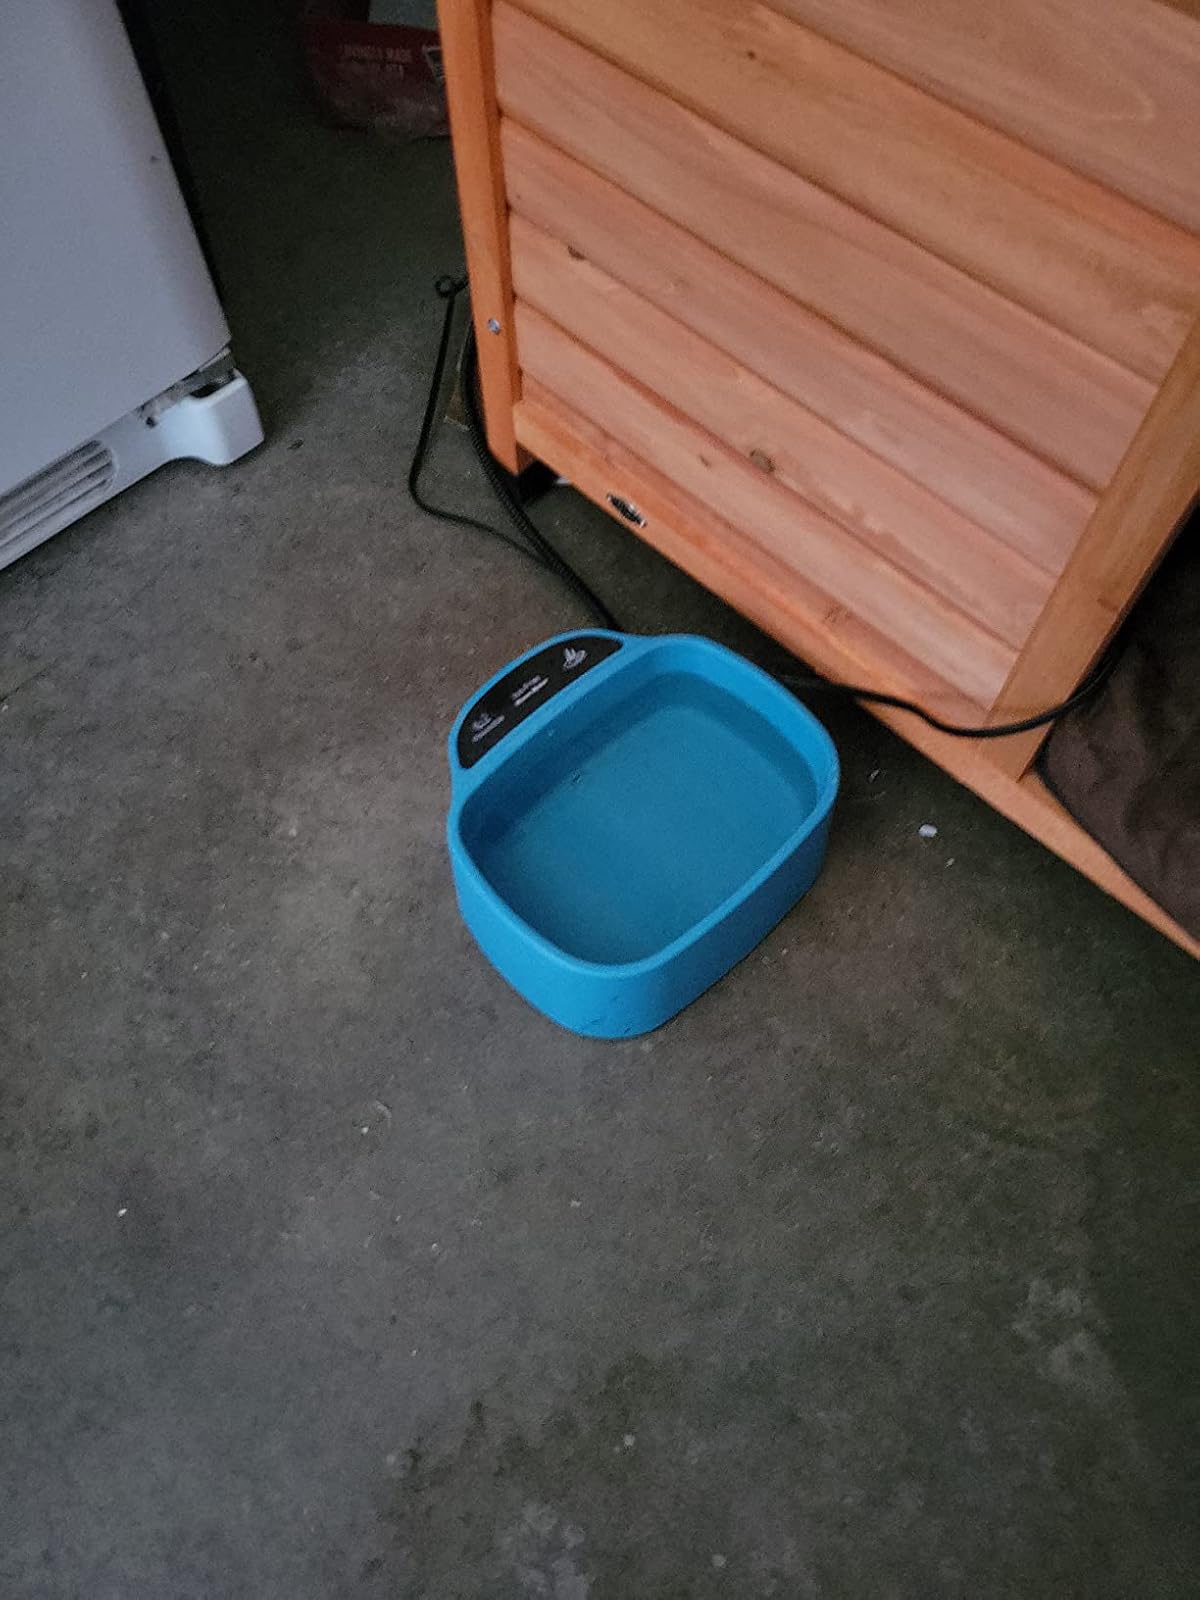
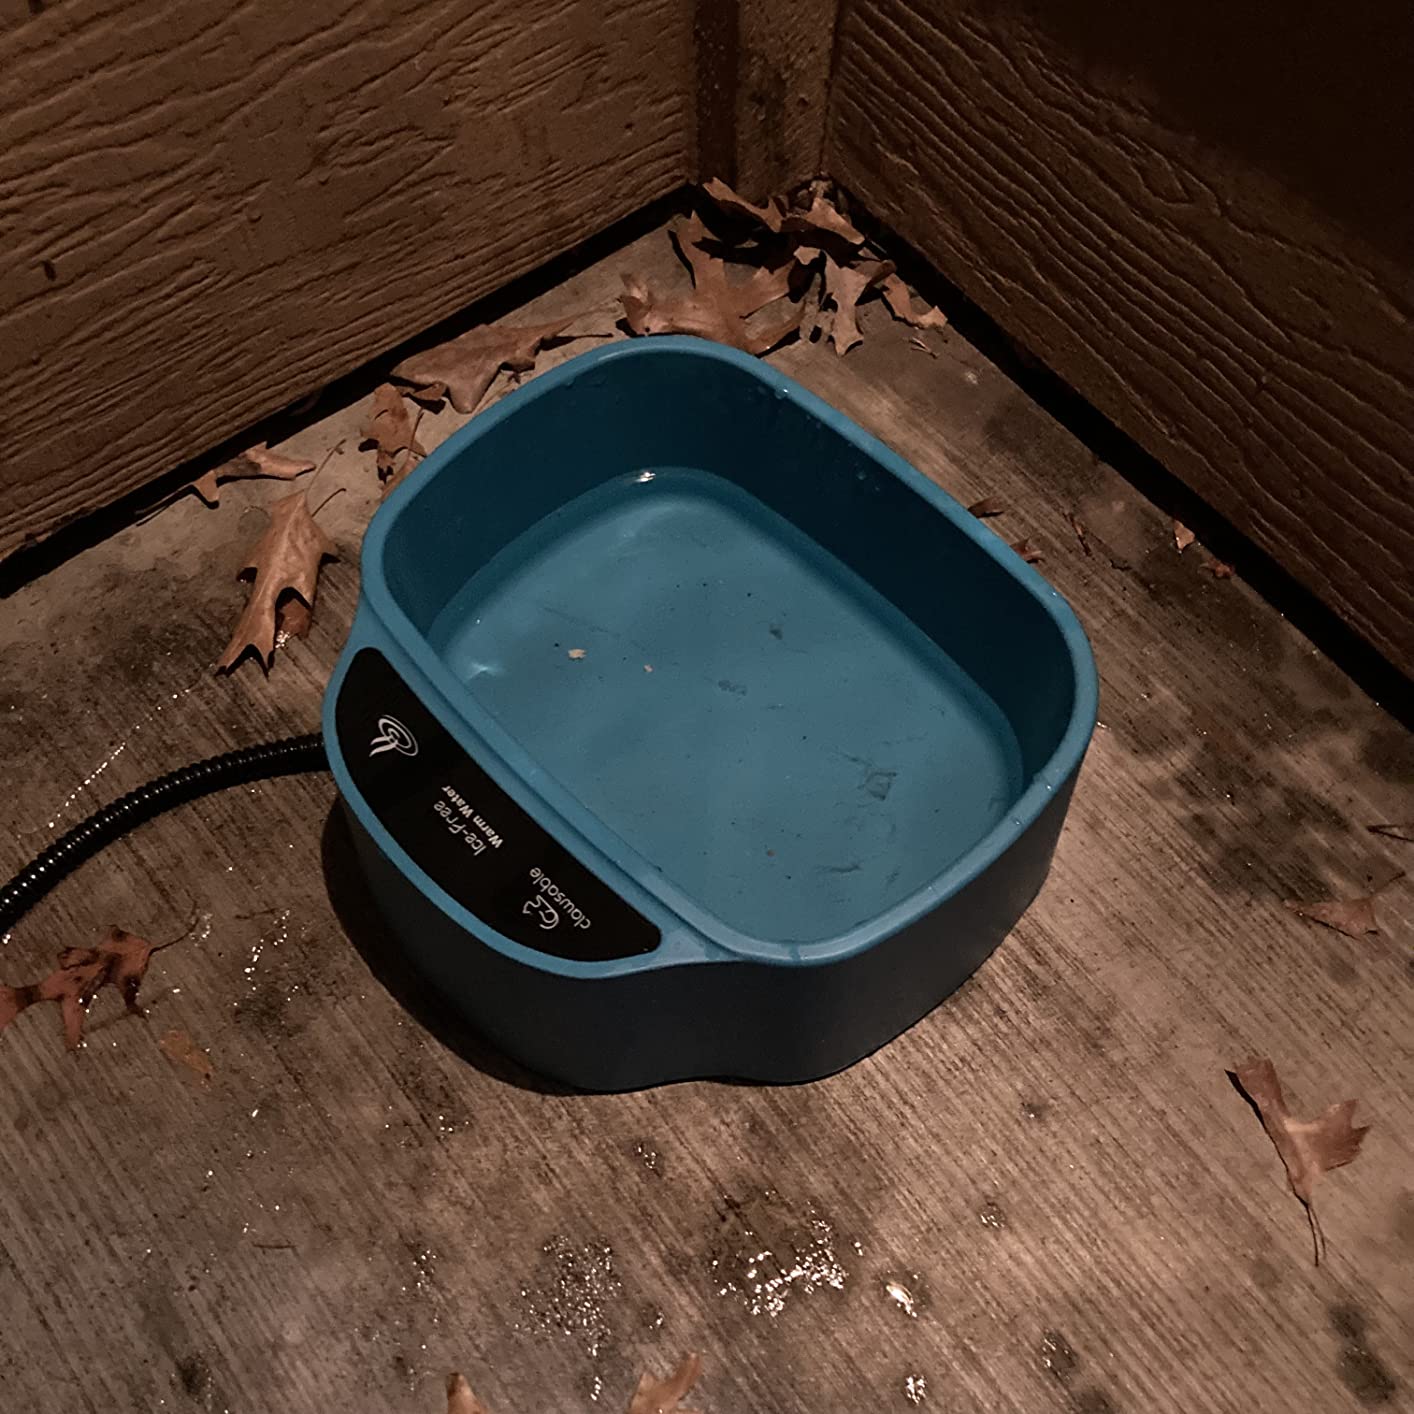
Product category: items_bowl
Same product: yes